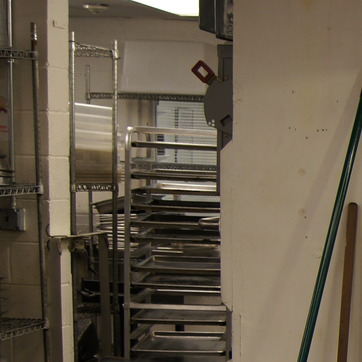
Material: metal